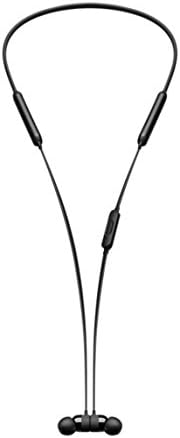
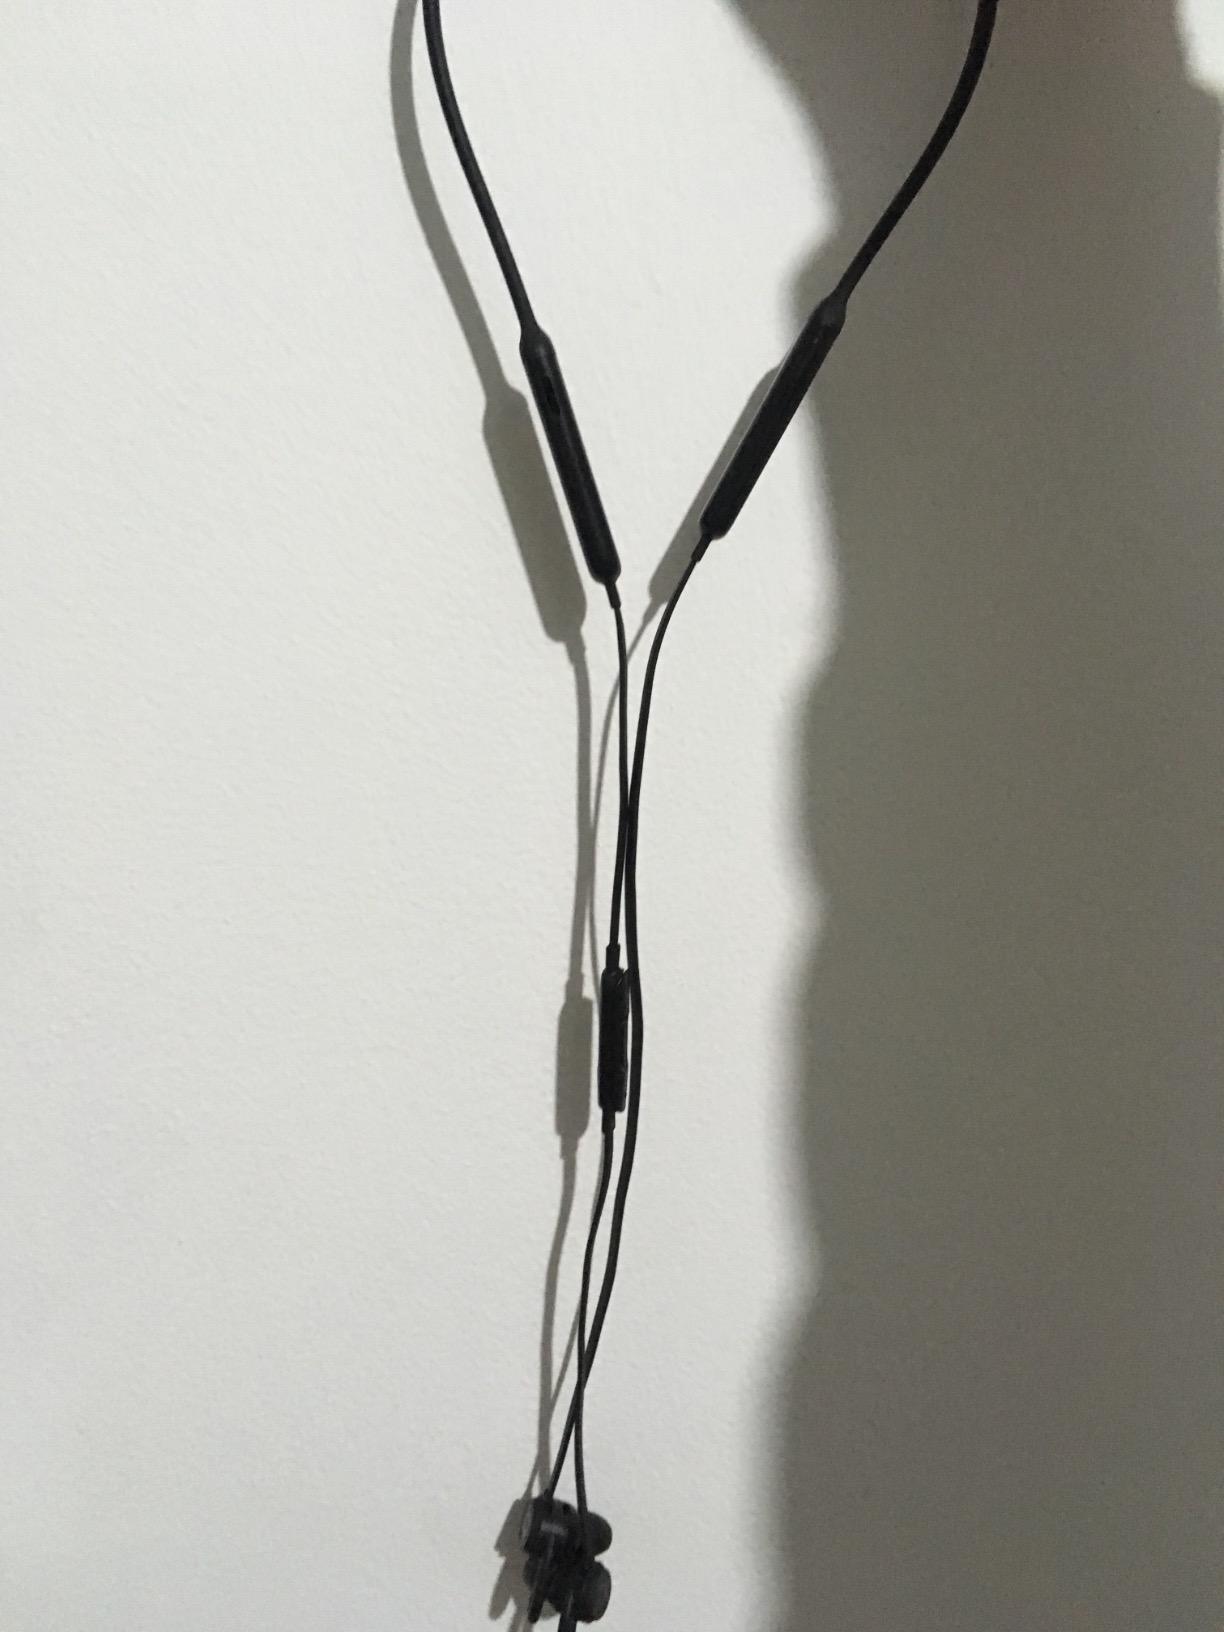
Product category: headphones
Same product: yes